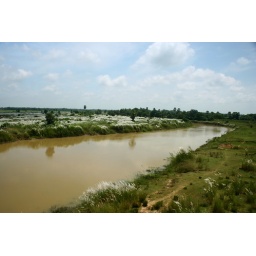
A white color flower commonly called as &amp;quot;kash&amp;quot; in Bengali with blue sky symbolize the festival month of Bengal.